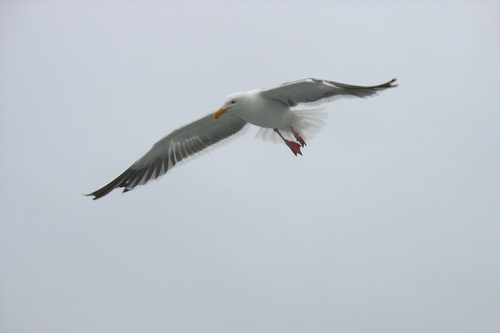
the bird has a yellow bill that is curved as well as black.
this large white bird has black tipped feathers on its wings with bright orange feet.
a large bird with a white belly, head, and gray wings.
medium sized white bird, large wing span, yellow beak and feet, and black wing feathers.
this white bird has a wide wingspan and black accents at the tips of its wing feathers.
this bird has wings that are gray and has an orange bill
this bird is white with black and has a long, pointy beak.
a snow white bird with j3t black wing tip and a curved yellow bill.
this bird has a long orange bill, and long white wings.
this is a large white bird, with grey primaries, and webbed feet.
Species: California Gull